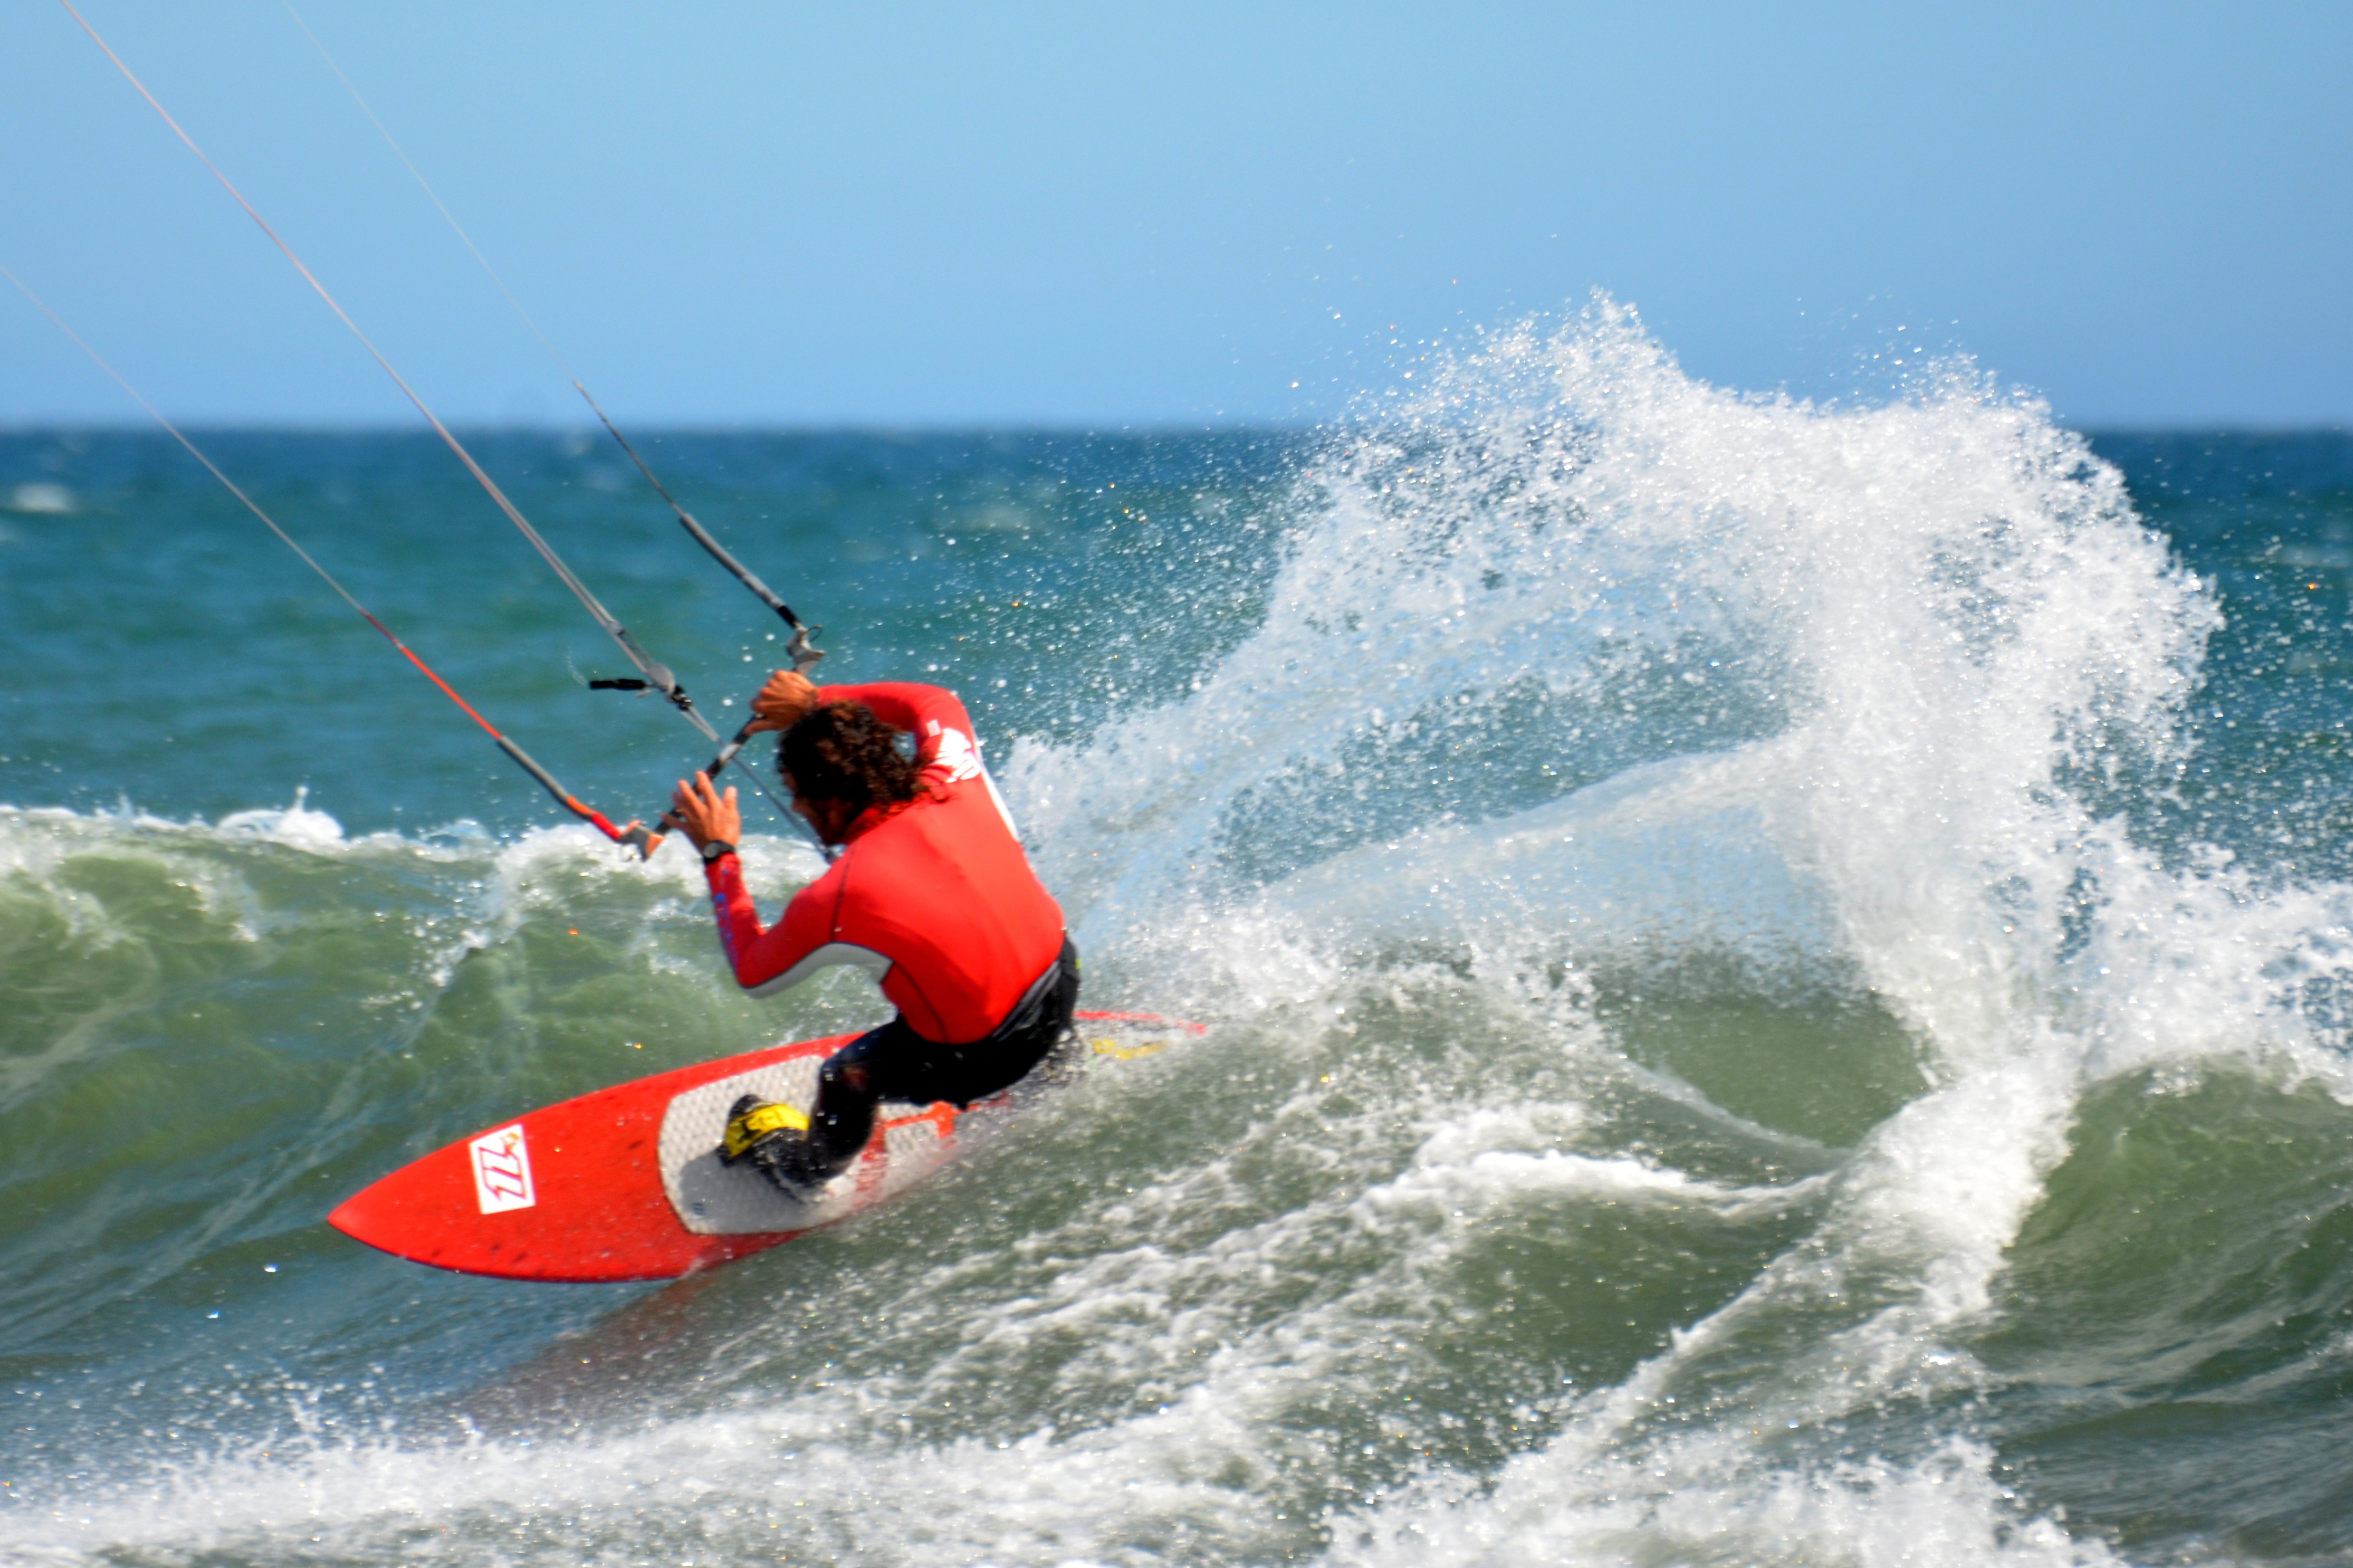
man, beach, sea, water, sport, wave, lake, wind, summer, surfer, surf, surfing, kite, sailing, surfboard, extreme sport, leisure, toy, sports, maritime, kitesurfing, water sports, water sport, kite surfing, wind surfing, windsports, wind wave, boardsport, surfing equipment and supplies, kite sports, surface water sports, individual sports